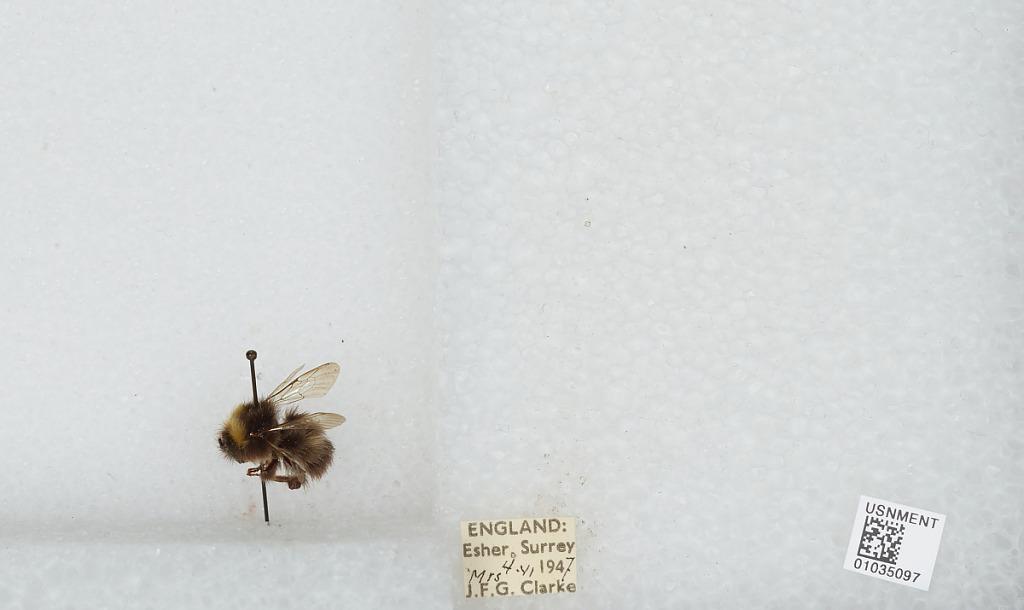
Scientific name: Bombus (Pyrobombus) pratorum (Linnaeus)
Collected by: J. Clarke
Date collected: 1947-6-4
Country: United Kingdom
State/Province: England
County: Surrey
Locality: Esher
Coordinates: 51.3691, -0.365